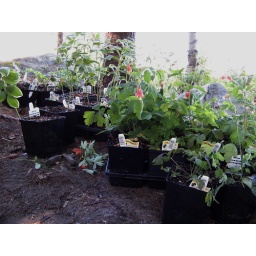
Columbine, red banebarry, jack in the pulpit, solomon's seal, ferns, blue flag and next year violets, bloodroot...